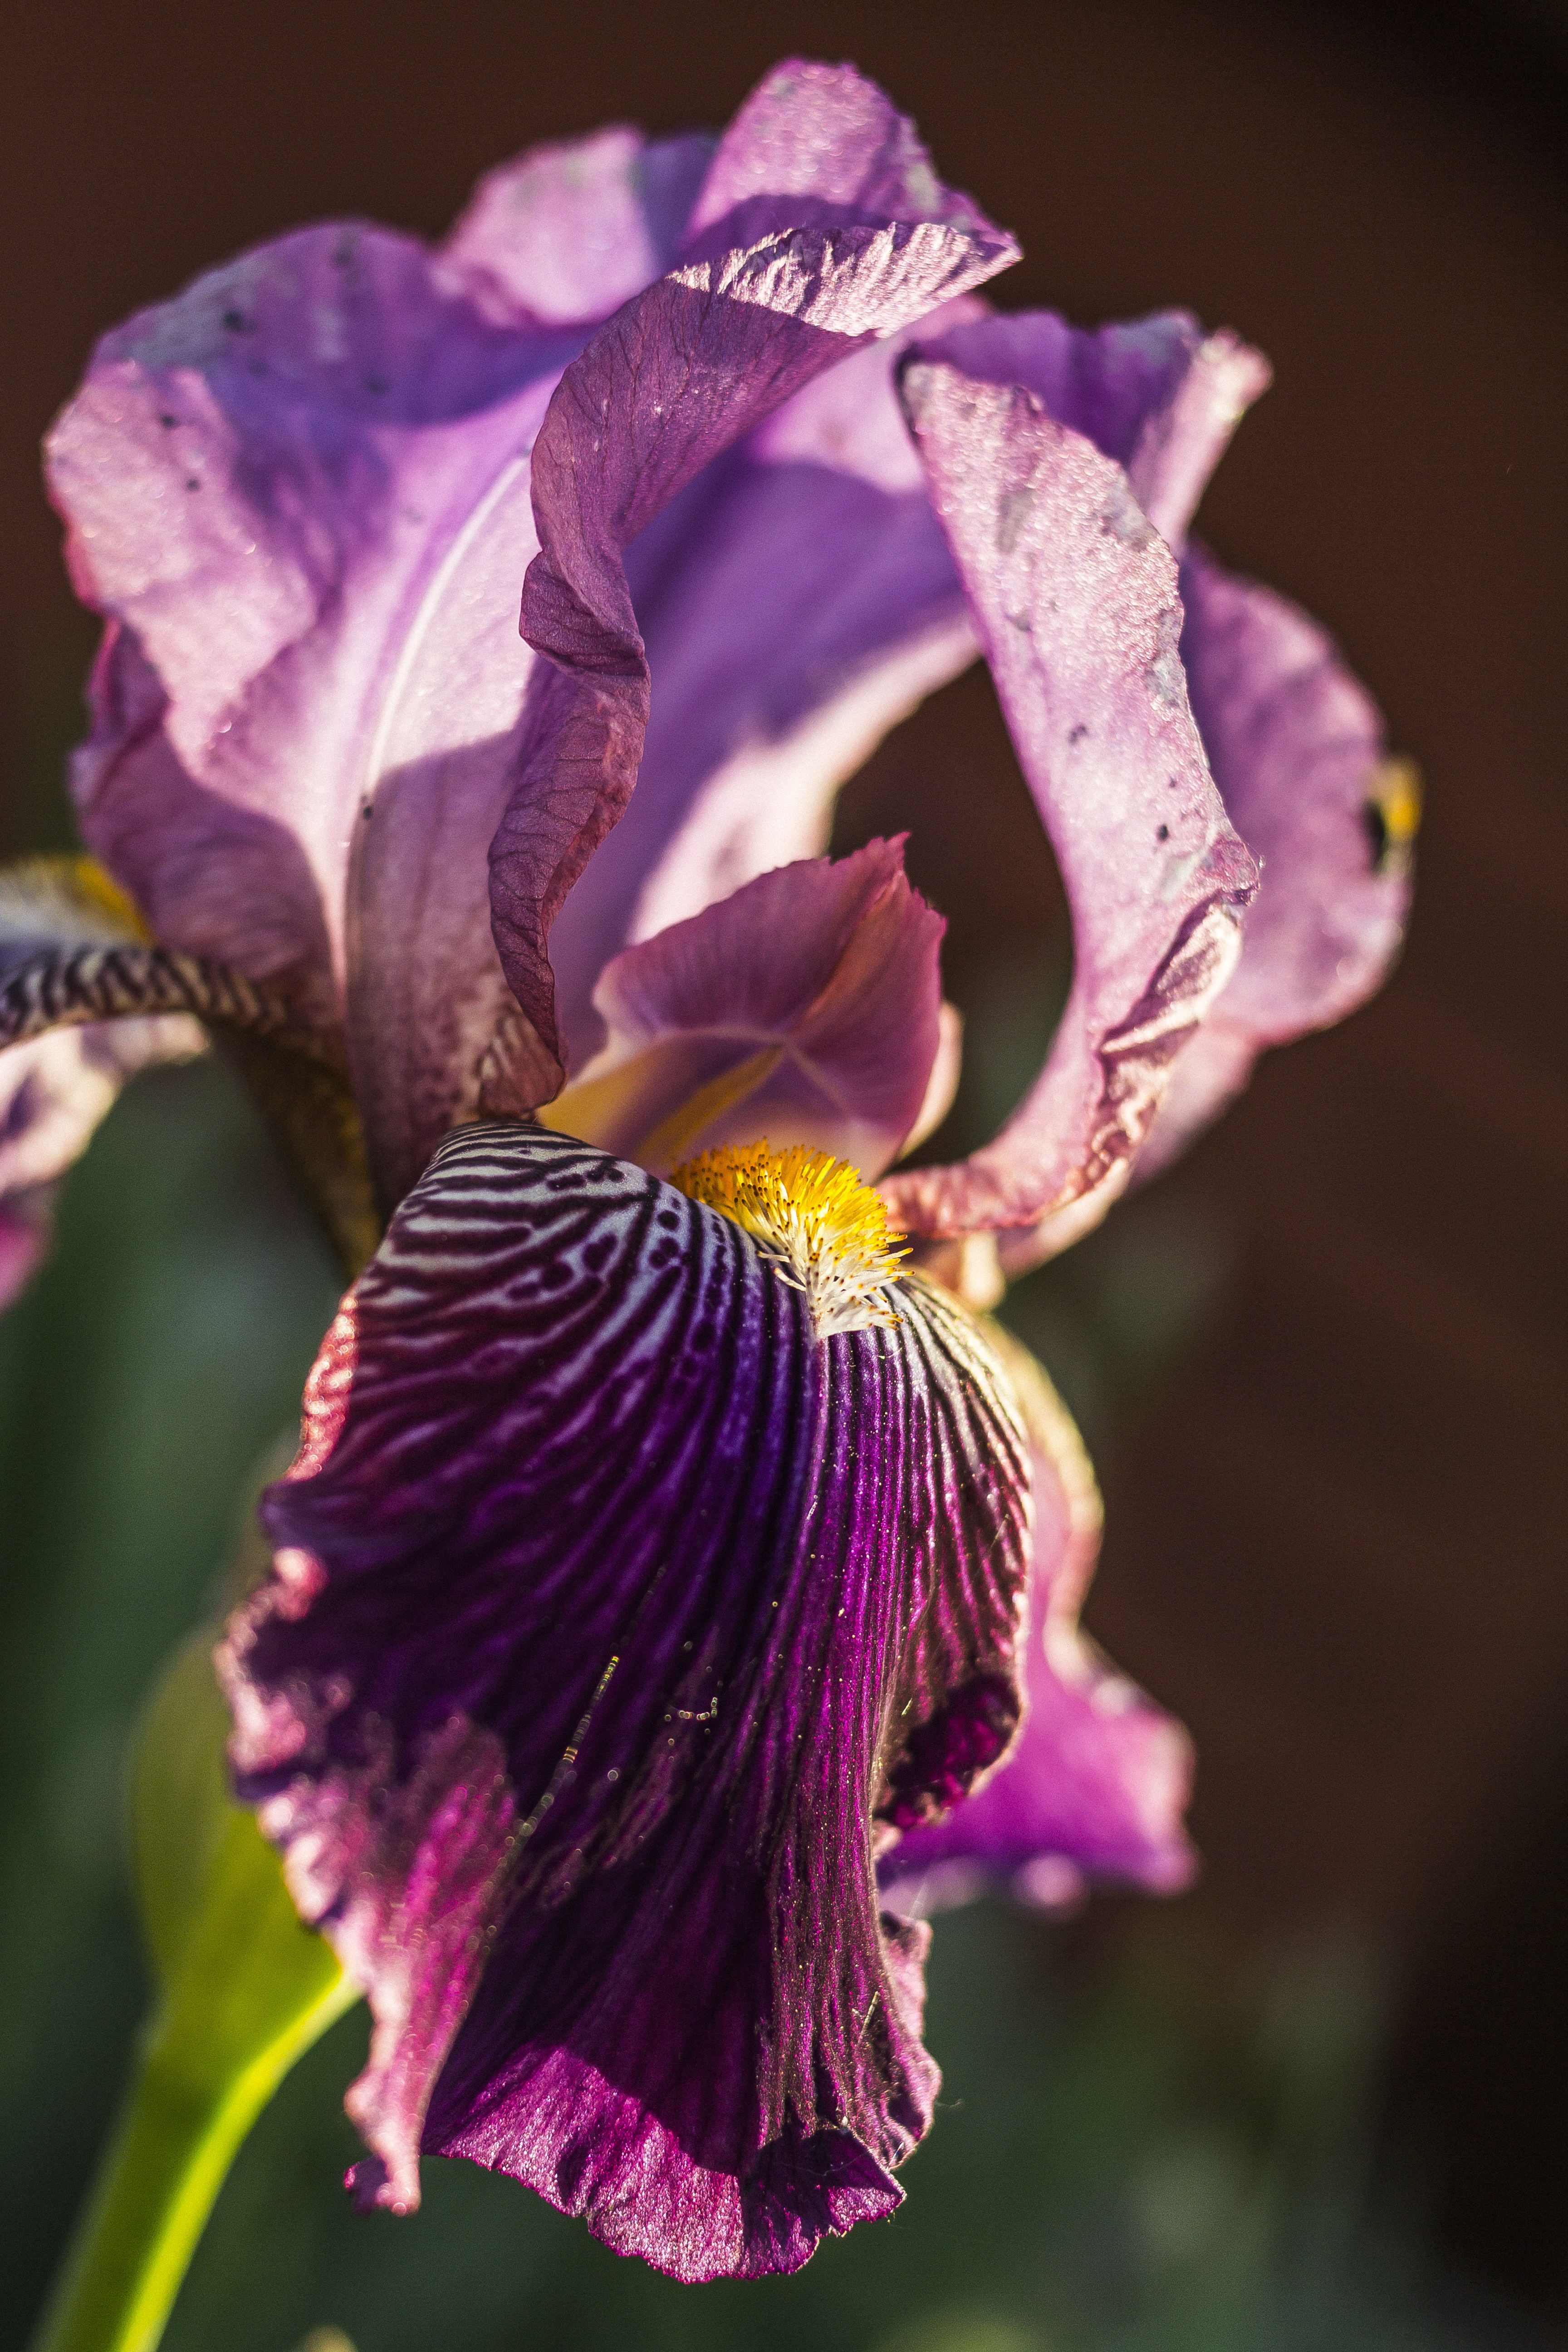
nature, blossom, plant, photography, flower, purple, petal, bloom, summer, spring, green, botany, blooming, garden, flora, wildflower, close up, human body, daylight, gardening, iris, eye, summertime, organ, plantae, iridaceae, flowering, macro photography, flowering plant, irideae, plant stem, land plant, iris family